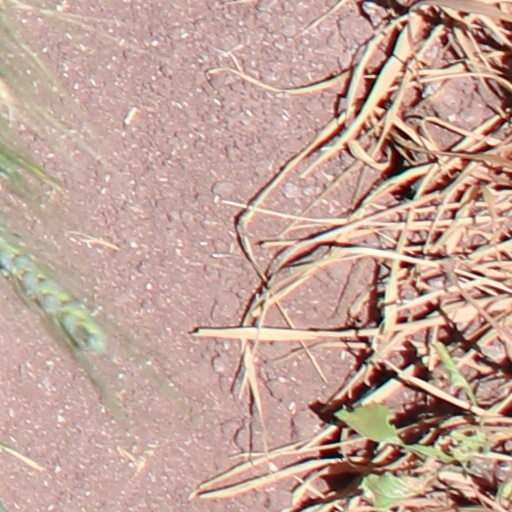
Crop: wheat